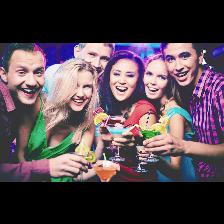
Label: Human